Nord Krauskopf

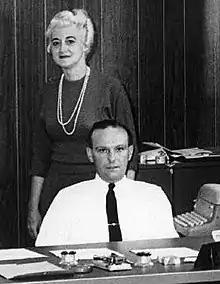
Mr. and Mrs. Krauskopf at the K&K Insurance offices. They managed and marketed a benevolent fund for NASCAR drivers before, during, and after his ownership career.

Nord Krauskopf (January 26, 1922 – August 3, 1986) was a NASCAR Winston Cup Series race car owner whose career spanned from 1966 to 1977. He was the owner of K&K Insurance and a part of the business since its foundation in 1952. This was a position that he kept in the corporate world while having a second career in the motorsports industry as a car owner. This dual role lasted until the 1970s when he left the NASCAR circuit to focus on running his insurance company. His team would field mostly Dodge Chargers and Dodge Daytonas to the Cup Series races.